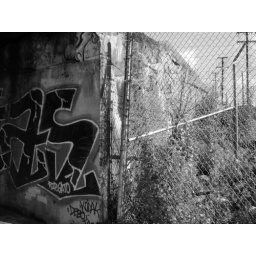
by the railroad bridge over Washington St., downtown